Joint Base Anacostia–Bolling

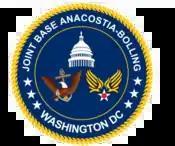
JB Anacostia-Bolling's emblem between 2010 and 2020, during which time the US Navy controlled the base.

The Air Force District of Washington (AFDW) was created and activated at Bolling on 1 October 1985 with the mission of providing administrative support to Air Force members. On 15 July 1994, AFDW was inactivated, but was reactivated 5 January 2005 to "provide a single voice for Air Force requirements in the National Capital Region" according to the base's website.